Puerta del Ángel (Madrid Metro)

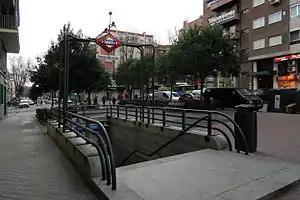

Puerta del Ángel is a station on Line 6, located beneath the Paseo de Extremadura near the Puente de Segovia (Bridge of Segovia) in the "barrio" of Puerta del Ángel ("Angel Gate"). It is located in fare Zone A. The station is named after the Puerta del Ángel neighborhood, which is in turn named after a former access gate to the Casa de Campo park.